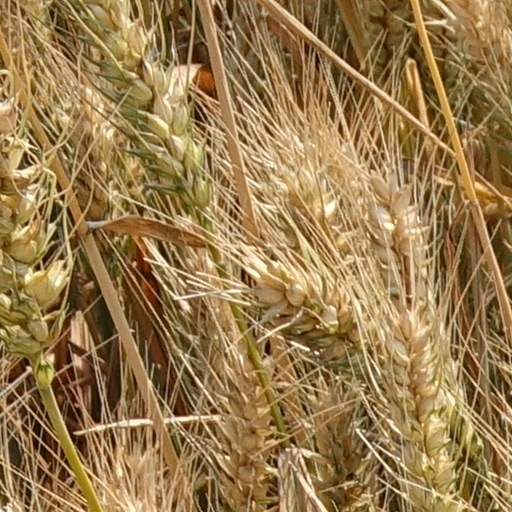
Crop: wheat